Shadow of the Colossus

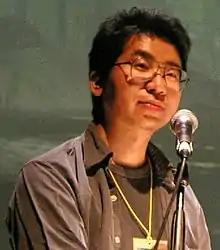
Producer Kenji Kaido worked to ensure that the "Shadow of the Colossus" team was able to meet the creative challenges of the game's production.

Kaido admitted that Team Ico's ambitions for the game were partly unimplementable with the PlayStation 2 hardware, and that the team "[lost] sight of the cardinal rules of game design" several times during production. One of the issues that caused them to discard assets already added to the game was the variety of the colossi. Ueda initially intended to incorporate 48 colossi in "NICO", but their amount was afterward reduced to 24 when he concluded that his former vision was unrealizable. Eventually, Ueda settled on the released game's 16 beings due to a concern that the game would not achieve the desired quality level if the previous number of the colossi was maintained. To choose the colossi that were negligible, Team Ico estimated their level of completion at the time and the degree of overlap between the anticipated method of defeating a given entity and a strategy reserved for another enemy. Other omitted elements of the game included a two-player gameplay mode, excluded due to insufficient development time, as well as a simulation of a full day cycle and weather variations, excised because of problems that Ueda attributed to the PlayStation 2's memory capacity. Despite the design-related difficulties, Kaido remarked that the staff managed to reaffirm their creative priorities repeatedly after they had consulted the "NICO" technology demo.